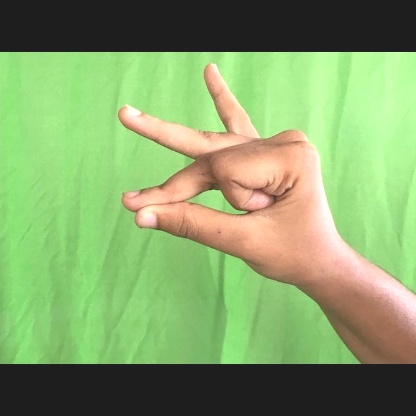
Mudra: Bramaram